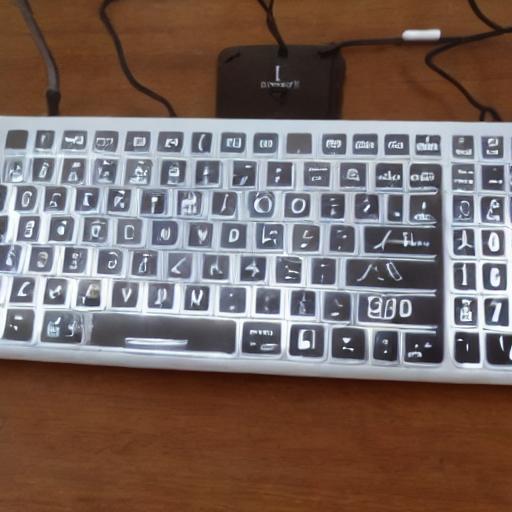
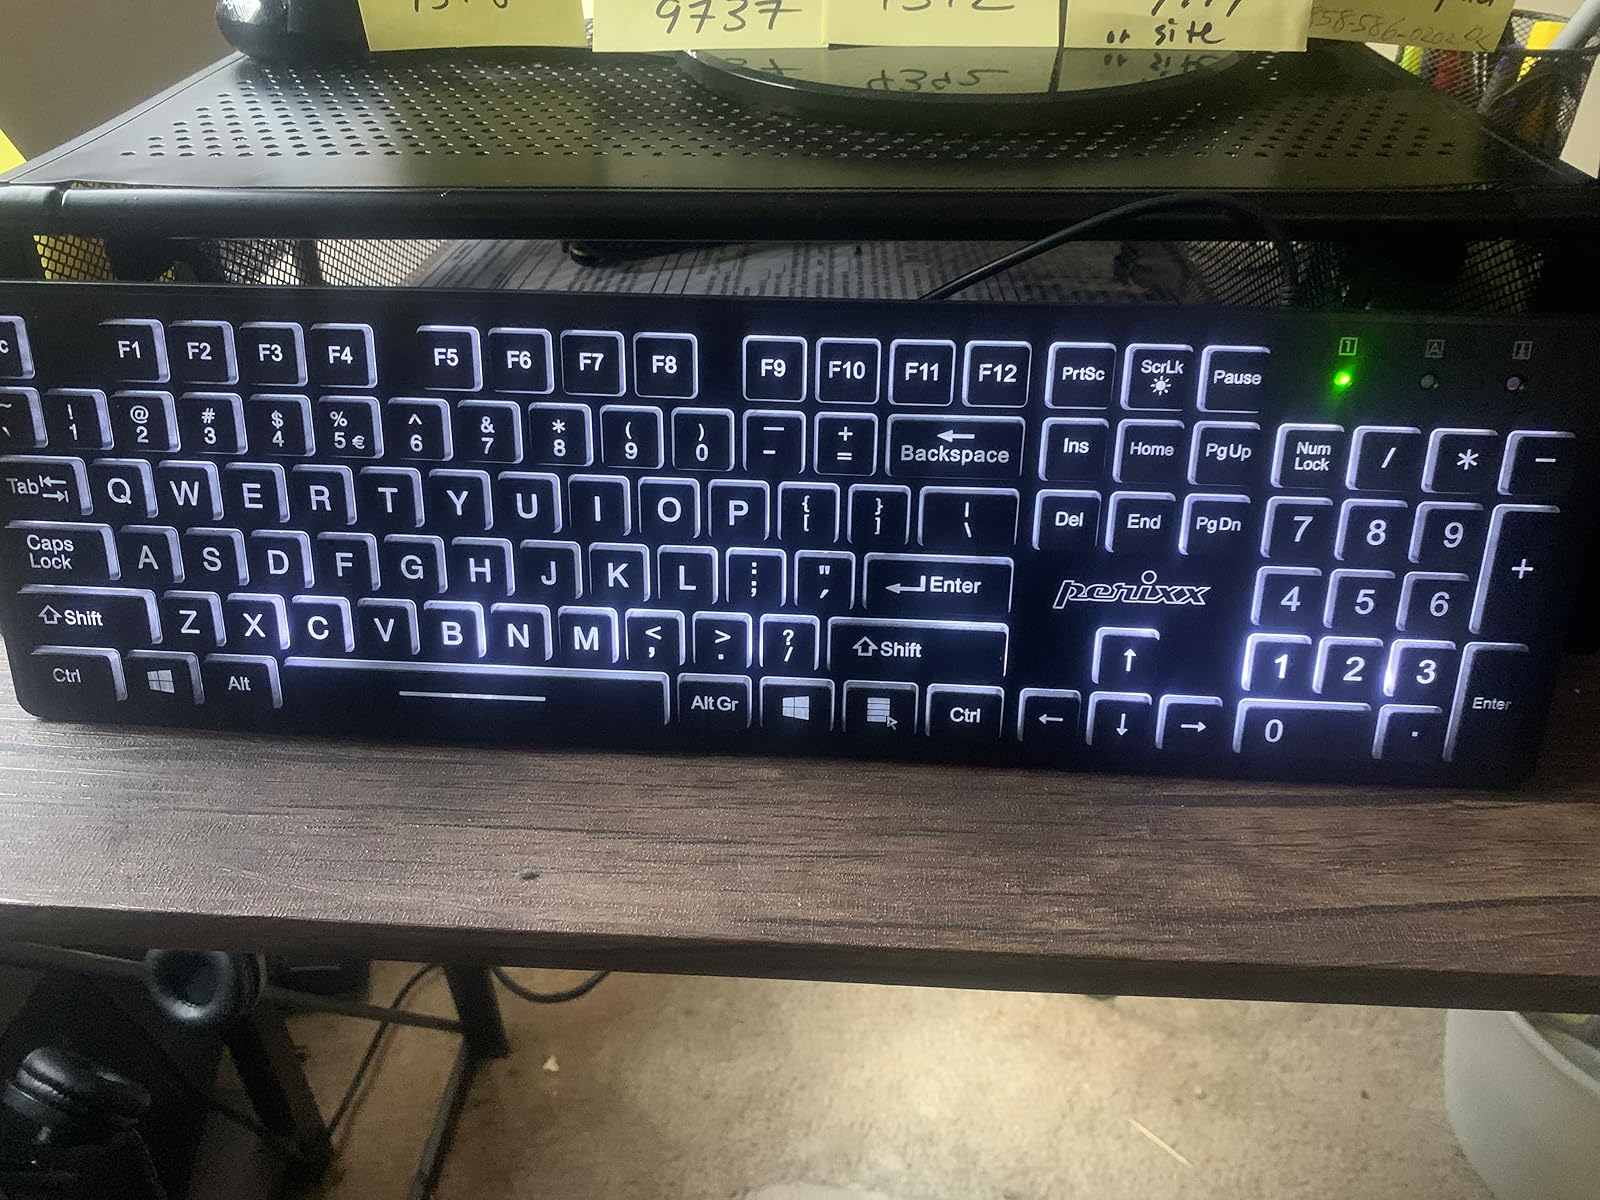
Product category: keyboard
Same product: no